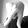
ASL letter: Q